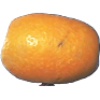
Label: kumquats